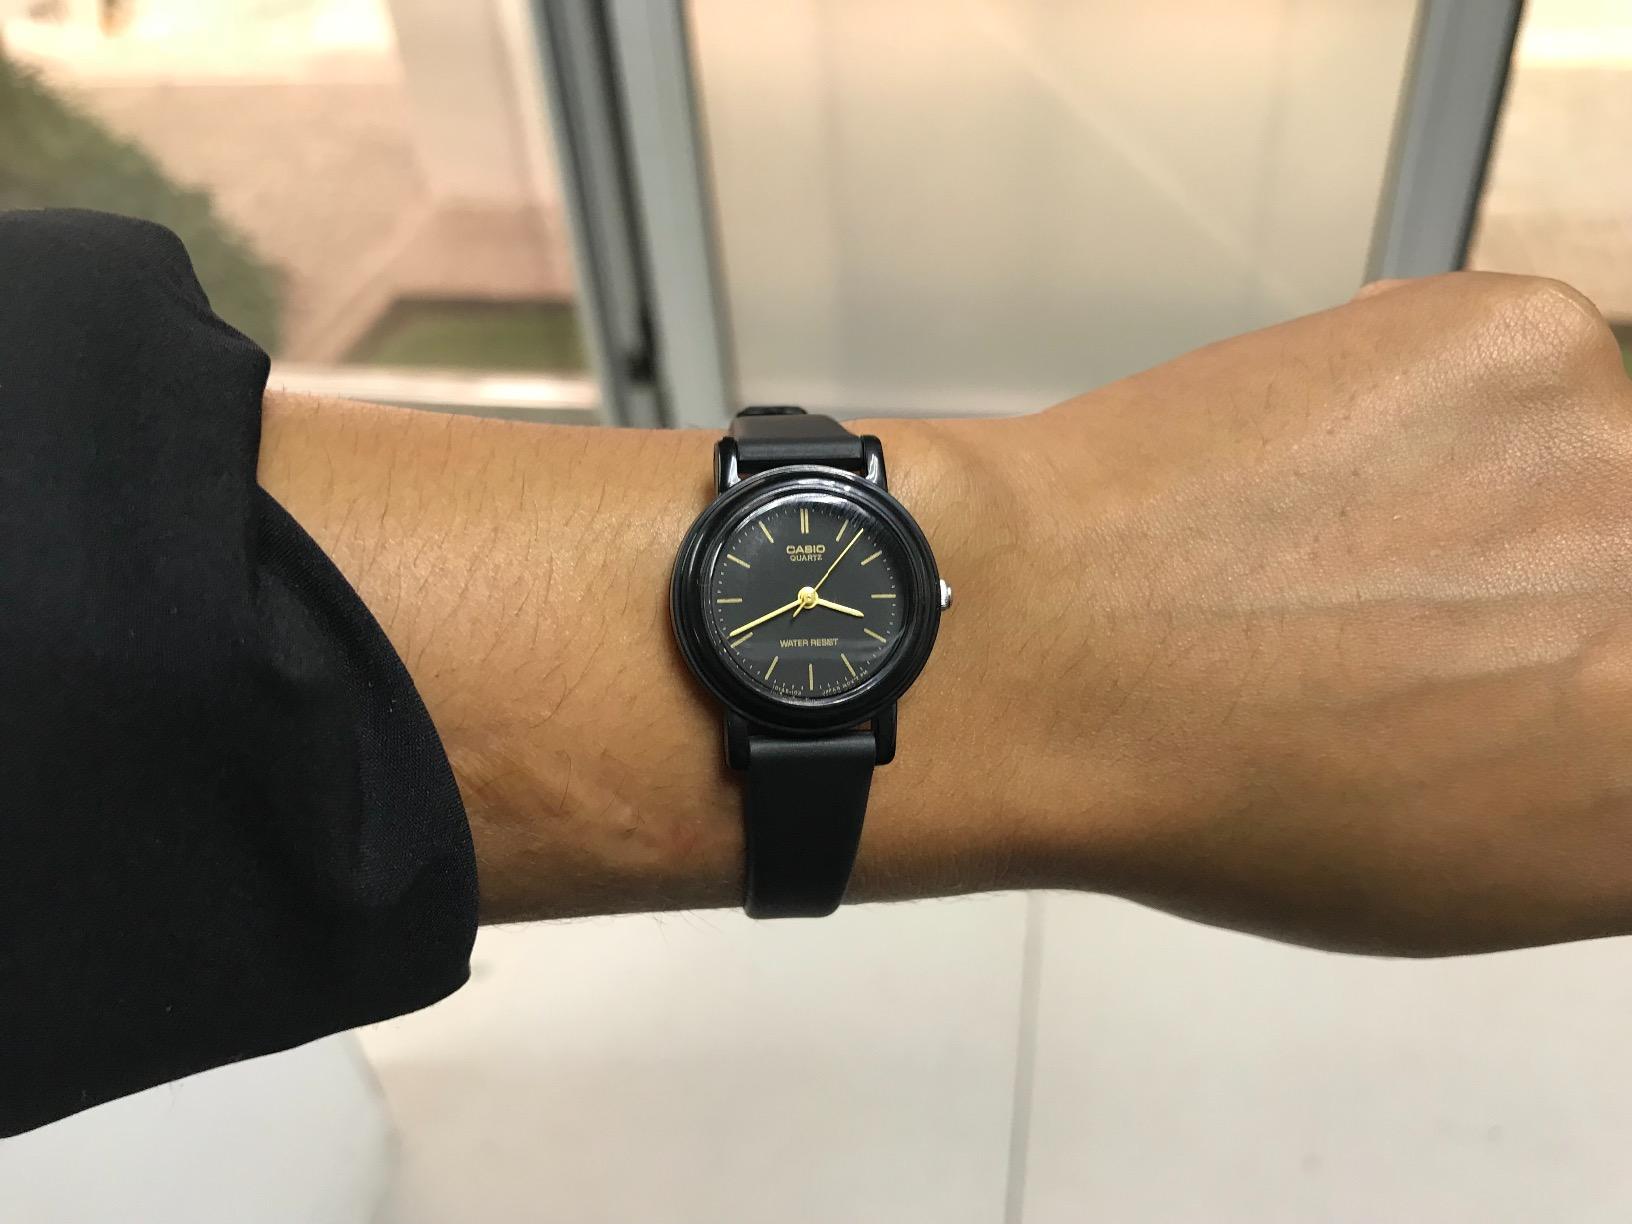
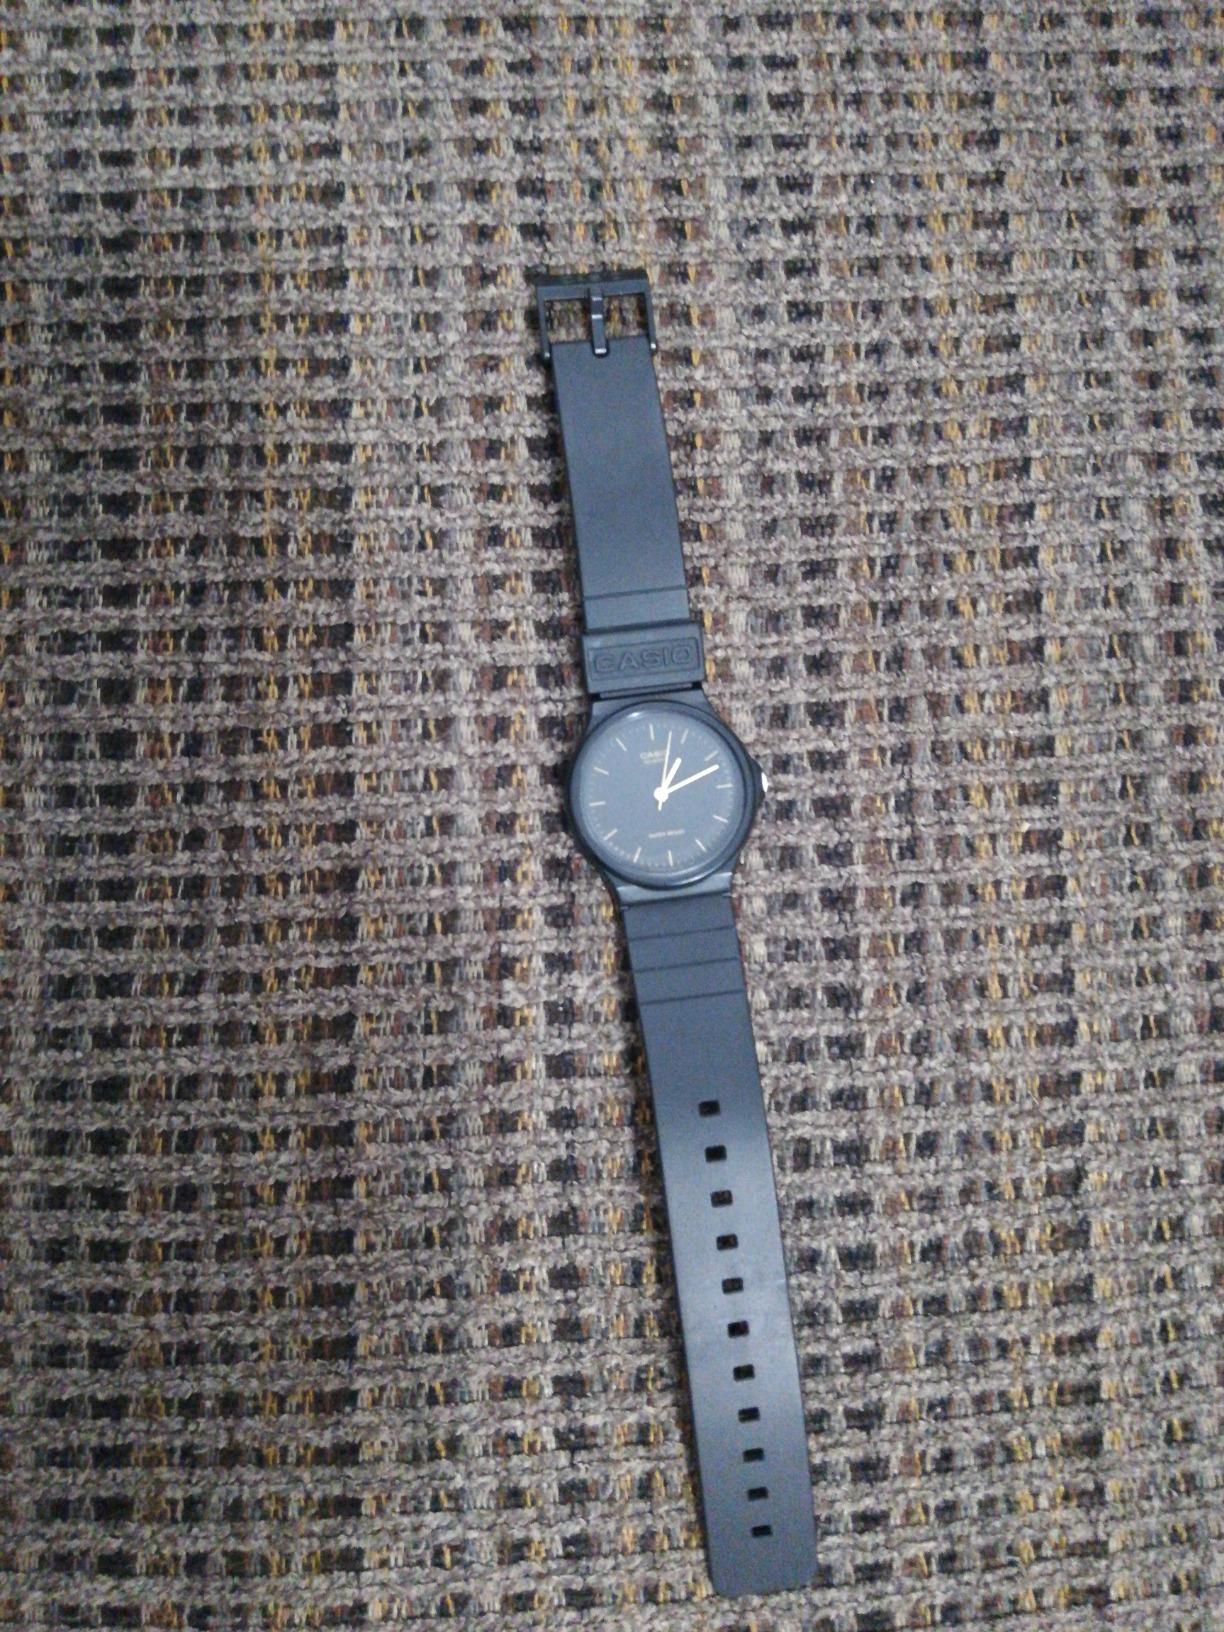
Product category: accessories_watch
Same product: no